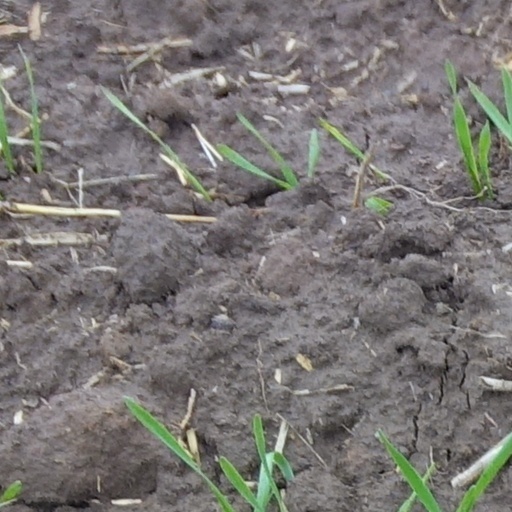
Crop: wheat